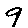
Label: 9